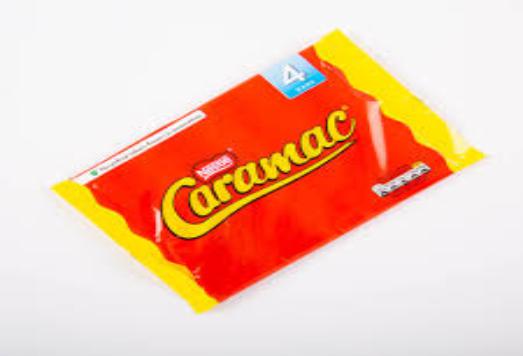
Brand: Caramac
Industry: Food